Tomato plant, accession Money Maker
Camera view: bottom (45 deg); turntable rotation: 60 degrees
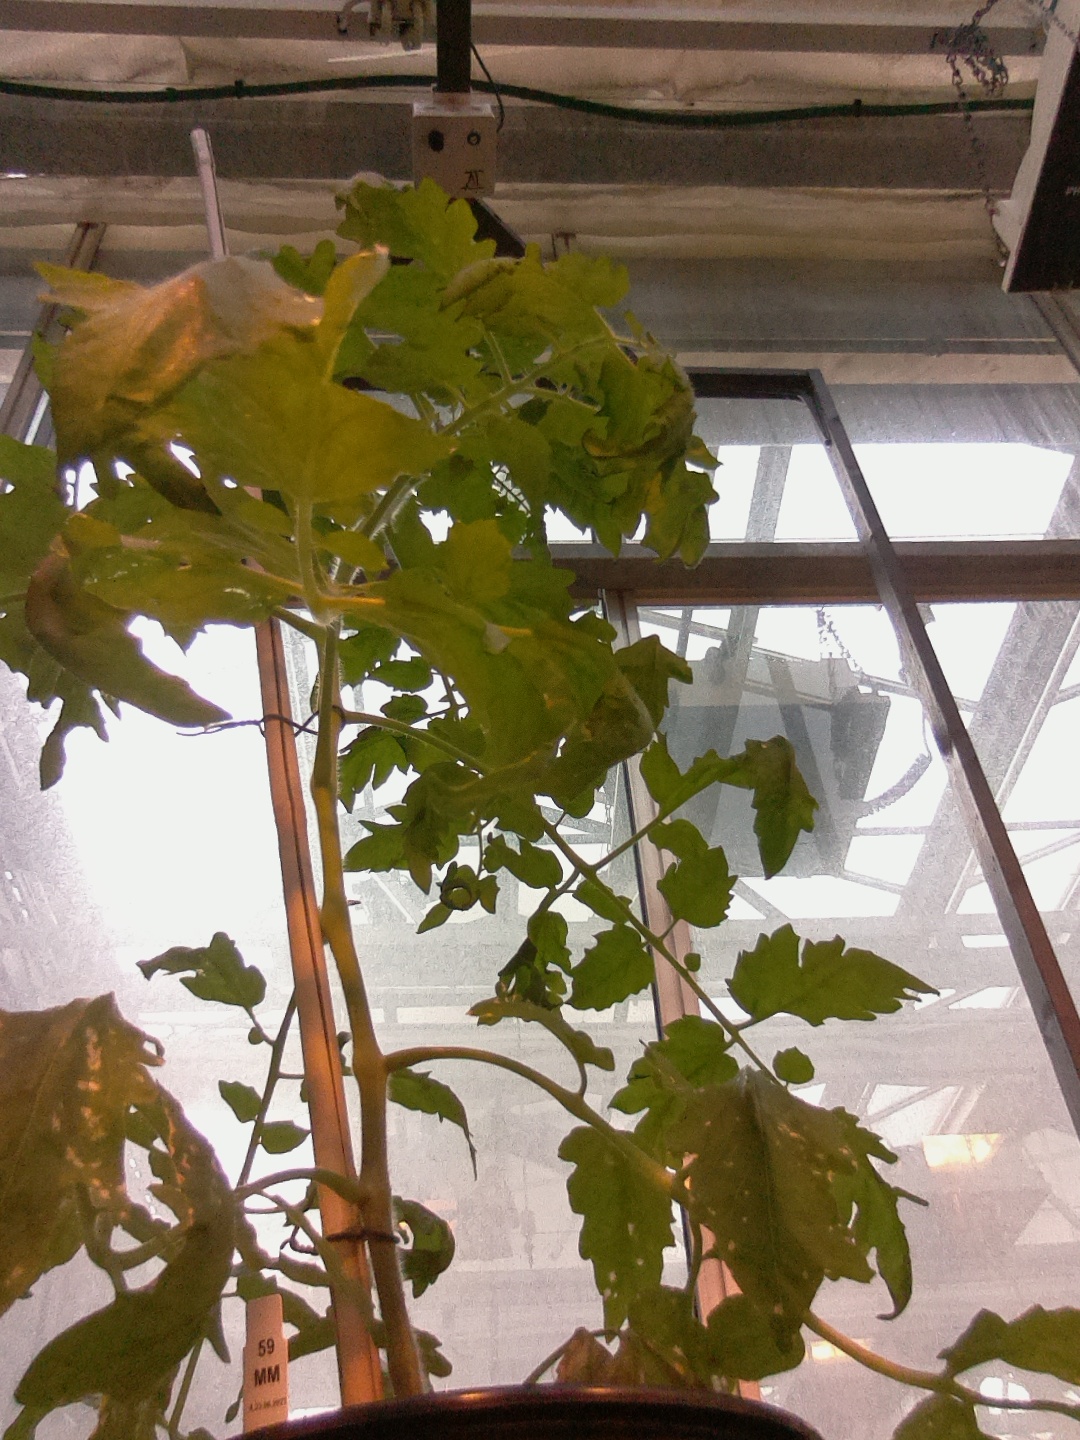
BBCH growth stage 64: 40%-50% of flowers open